Océan-class ship of the line

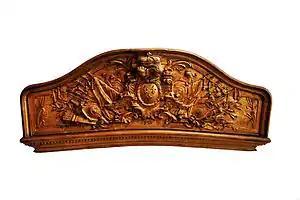
Aft panel of , on display at Toulon naval museum.

Although these constituted a second batch of the "Océan" class, built to the same dimensions, the design was modified and they had a heavier displacement, and were often referred to as the "Austerlitz" class.